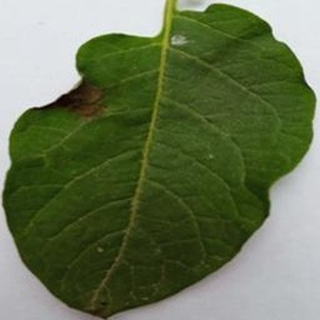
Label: potato_late_blight